Adaptive memory

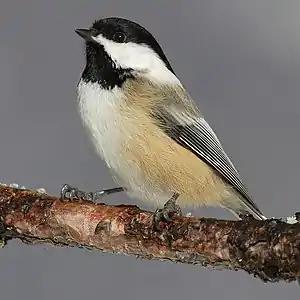
Black-capped chickadees ("Poecile atricapilla") from Alaska showed stronger recall of the locations of cached food than did those from Colorado.

Adaptive memory behaviours have been observed in animal species, as well as humans. John Garcia discovered that taste aversion conditioning in rats results in a lasting association between sickness and an ingested substance, and that aversion can be established after only one trial. This rapid learning led others to the idea that rats have biological dispositions for learning to associate sickness with a taste memory as a result of its evolutionary history. The results of a study that compared rats and quail in the acquisition of taste aversion suggested that rats rely on their memory of taste to avoid nausea while quail relied on their visual memory. Since the rat is a nocturnal feeder and has poor vision, it was suggested that they rely on taste cues to learn to avoid toxic substances, leading to a highly developed chemical sense system.